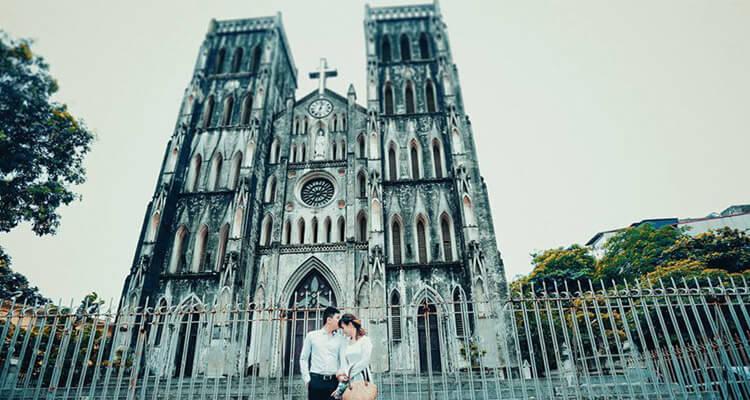
một cặp đôi đang âu yếm ở phía trước của một nhà thờ